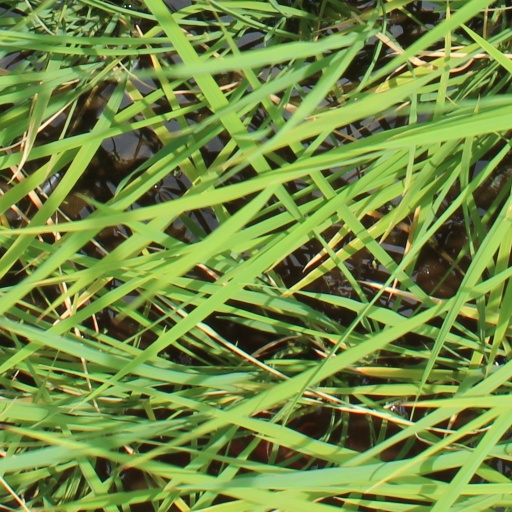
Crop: rice